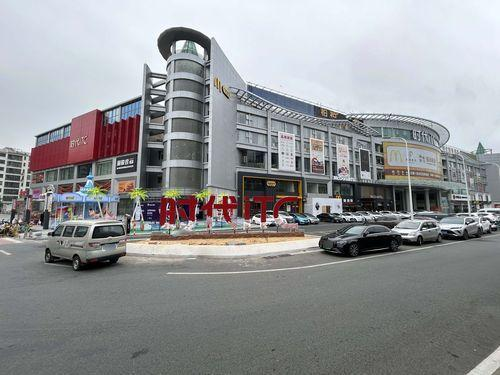
地标名称：时代ITC
所在城市：江门市·新会区